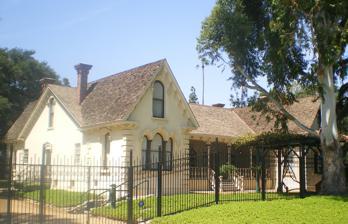
Building: Workman and Temple Family Homestead Museum
Country: United States of America
Year built: 1842
Historic house in California, United States United States historic place Workman Adobe U.S. National Register of Historic Places California Historical Landmark No. 874 Show map of the Los Angeles metropolitan area Show map of California Show map of the United States Location 15415 East Don Julian Rd., City of Industry, California Coordinates 34°1′12″N 117°57′51″W / 34.02000°N 117.96417°W / 34.02000; -117.96417 Built 1842, 1870 remodel Architect Ezra F. Kysor (attributed 1870 remodel) Architectural style Picturesque Country NRHP reference No. 74000519 CHISL No. 874 Significant dates Added to NRHP November 20, 1974 Designated CHISL November 18, 1974 The Workman and Temple Family Homestead Museum is a historic house museum located at 15415 East Don Julian Road in City of Industry, California , that features the homes and private cemetery that belonged to the pioneer Workman-Temple family . Workman House Born in England, William Workman (1799–1876) immigrated to the United States as a young man with his older brother David. He migrated to Taos, where he married and worked for some time. Then he went further west, to  the San Gabriel Valley in 1841, then within Alta California of the Mexican Republic. He bought part of the Rancho La Puente and built an adobe house in 1842. It was enlarged over the years and, by 1870, was remodeled with the addition of brick wings and a second story, as well as impressive exterior decorative details.  This renovation was said to have been designed by the first trained architect in Los Angeles, Ezra F. Kysor , designer of the extant Pico House hotel, St. Vibiana's Cathedral , and the Perry House, all in Los Angeles. But there is no known documentation of Kysor's work on the building. The Workman Adobe was placed on the National Register of Historic Places (NRHP) on November 20, 1974. It was added to the California State Register of Historic Landmarks, No. 874, in conjunction with the family "El Campo Santo" Cemetery on the site. An historic marker was placed on the site on 5 November 1976, the 135th anniversary of the arrival of the Workman family to the area. The broad outlines of the structure, including large porches on the north and south sides, measure 19' deep by 72' wide. There are eight rooms on the first floor and three finished rooms (with three others evidently finished in the late 19th century) on the second story.  The home was dramatically altered over the years, especially when it was used for military school classrooms from 1930 to 1935. It was later used as a residence and then office and nurses' quarters for El Encanto sanitarium from 1940 to 1963. The home and cemetery were then purchased by the City of Industry. Many original details have long been lost, but historic elements survive, such as the ca. 1870 interior staircase, two marble coal-burning fireplaces from the same period, and a ceiling cartouche from that era.  Late 1970s-era restoration efforts were limited to the outside of the structure. The entire east wall was reconstructed, as it was mostly of adobe and had collapsed during work in 1977. Two houses are open for tours on the property: admission is free, as is parking. Each is a 45-minute guided only tour. Several aspects of the house remain off limits: the cellars, upstairs of the Workman home, and dormitories of the former military school. La Casa Nueva (Temple residence) The Homestead Museum also includes "La Casa Nueva" –  a  spectacular example of Spanish Colonial Revival style , built by the Temple family between 1922 and 1927.  The family's own design was drawn up by the well-known Los Angeles architectural firm of Walker and Eisen, although in 1924, Beverly Hills-based architect Roy Selden Price was hired to reconfigure the design. The structure is largely built of adobe bricks handmade by artisans led by Pablo Urzua of Guadalajara, Jalisco , while the supervising contractor was Sylvester Cook of Whittier.  The home (9,000 square feet, as built, with 2,000 square feet (190 m 2 ) of dormitory space constructed in 1930 for a military school using the home) contains twenty-six rooms, including nine bedrooms, six bathrooms, a barber shop, commercial size electric cold storage unit, basement with a late 1870s bank vault for storage, and other notable features such as hand painted designs on windows as well as a vibrant use of stained glass of the period. The home is also unique as it features a madonna with child, however not with a traditional face, the face is more contemporary; wearing makeup, facial structure changed etc. The home was lived in by the Temple family for only two full years (1928 and 1929) as a fully completed structure, the home was leased to Lawrence Lewis, who was headmaster of a boys' military academy, Raenford (later Golden State), which moved from Redondo Beach and operated at the 92-acre (370,000 m 2 ) ranch from 1930 to 1935.  The home and property were then owned by the California Bank and occupied by caretakers until purchased in October 1940 by Harry and Lois Brown, operators of El Encanto, a sanitarium moved to the site from Monrovia.  The Brown family took excellent care of the house until it was sold to the City of Industry in 1975. Restoration took place in subsequent years with the home opened as part of the Workman and Temple Family Homestead Museum in May 1981.  While most of the house was intact, some replication was done and the house was almost entirely furnished with acquired period pieces, though some original family furniture and artifacts have been donated by Temple descendants. El Campo Santo Cemetery The family cemetery, El Campo Santo , was established in the 1850s.  The earliest documented date is the burial of founder William Workman's older brother, David , in November 1855.  A year later, artist Henry Miller, touring California to visit and sketch the Spanish and Mexican-era Roman Catholic missions, stayed at the Workman House and prepared sketches for a chapel contemplated by Workman.  On 30 May 1857, the cornerstone to St. Nicholas's Chapel (named in honor of Workman's wife, Nicolasa Urioste de Valencia) was laid and blessed by Bishop Thaddeus Amat .  Construction of the Gothic Revival structure, which measured 24' x 48' and featured gilt ceilings and stained glass windows, was completed by the early 1860s.  The cemetery was used exclusively as a private burial ground for Workman and Temple family members and friends. and Masses were regularly heard at the chapel, presumably celebrated by a priest visiting from Mission San Gabriel . After the property, reduced from 24,000 to 75 acres (300,000 m 2 ) after the family's bank failed in 1876, was lost by the family in 1900, the chapel was said to have burned and was razed, as were three of the original brick enclosure walls.  Numerous gravestones were removed and the site desecrated.  A lawsuit by Walter Temple, Workman's grandson, in 1907 halted the destruction, but the cemetery languished for a decade until Temple, newly enriched with oil revenue from his Montebello ranch, bought the ranch and cemetery.  From 1919 to 1921, Temple's first priority on the ranch was the renovation of El Campo Santo and the building of a mausoleum, designed by the architectural firm of Garstang and Rea, on the site of the chapel. The reopening of the cemetery took place in April 1921, at which time the remains of the last governor of Alta California , Pío Pico , and his wife, Ygnacia Alvarado, were placed in the mausoleum. It also contains the remains of other prominent pioneer families. The Workman Home And Family Cemetery are designated California Historical Landmark No. 874. The cemetery remained in use during the occupancy of the Temple family in the 1920s and during that of the Brown family from 1940 to 1981.  In recent years there have been three burials. Walter P. Temple was relocated to the site in 2002 from Mission San Gabriel, where he was buried in 1938 after the cemetery's owner, California Bank, refused the Temples' request to have him buried there. Temple's son, Walter Jr., the last member of the family to have lived at the Homestead, and daughter-in-law, Nellie Didier, were buried in the cemetery in 1998.  A spot is reserved for their daughter, after which the cemetery will cease being in active use. Public access to the Homestead Museum The museum, opened 1 May 1981, is owned and fully funded by the City of Industry and its management is currently contracted to Historical Resources, Inc., owned by museum director Paul R. Spitzzeri.  Guided public tours of the Workman Home, 'La Casa Nueva' , and El Campo Santo Cemetery at the Homestead Museum are available on the hour from 1 to 4 p.m. Wednesday through Sunday, excepting major holidays.  The museum also maintains a full schedule of festivals, weekend living history tours, behind-the-scenes tours, workshops and other events throughout the year. California Historic Landmark Marker California Historic Landmark Marker on the site reads: NO. 874 WORKMAN HOME AND FAMILY CEMETERY - William Workman and John Rowland organized the first wagon train of permanent eastern settlers, which arrived in Southern California on November 5, 1841. Together they owned and developed the 48,790-acre La Puente Rancho. Workman began this adobe home in 1842 and remodeled it in 1872 to resemble a manor house in his native England. He also established 'El Campo Santo,' this region's earliest known private family cemetery, in 1850, the miniature Classic Grecian mausoleum was built in 1919 by grandson Walter P. Temple. Gallery of photographs from Homestead Museum Historical Marker at Workman Home Temple Mansion Entrance to Temple Mansion "Tepee" at Temple Mansion Local school Also located in the city of Industry is Workman High School named after William Workman. References